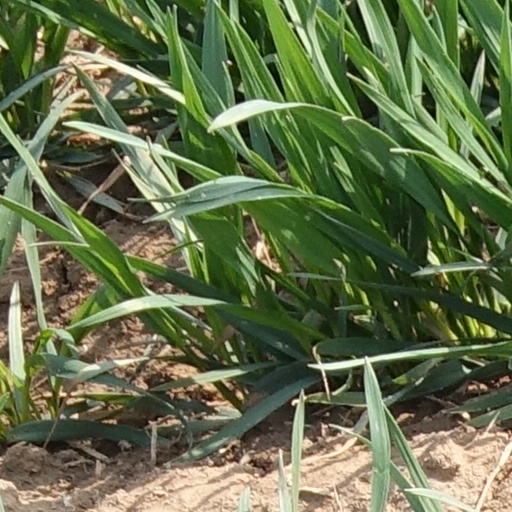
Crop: wheat